Lord Dunsany

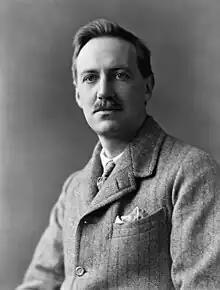
Dunsany in 1919, by Morrall-Hoole Studios

Edward John Moreton Drax Plunkett, 18th Baron Dunsany (24 July 1878 – 25 October 1957), commonly known as Lord Dunsany, was an Anglo-Irish writer and dramatist. He published more than 90 books during his lifetime, and his output consisted of hundreds of short stories, plays, novels, and essays; further works were published posthumously. Having gained a name in the 1910s as a writer in the English-speaking world, he is best known today for the 1924 fantasy novel "The King of Elfland's Daughter", and his first book, "The Gods of Pegāna", which depicts a fictional pantheon. Many critics feel his early work laid grounds for the fantasy genre.